Henry Herbert, 7th Earl of Carnarvon

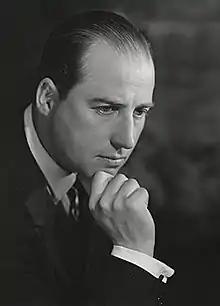
Henry Herbert, Lord Porchester

Henry George Reginald Molyneux Herbert, 7th Earl of Carnarvon, (19 January 1924 – 11 September 2001),